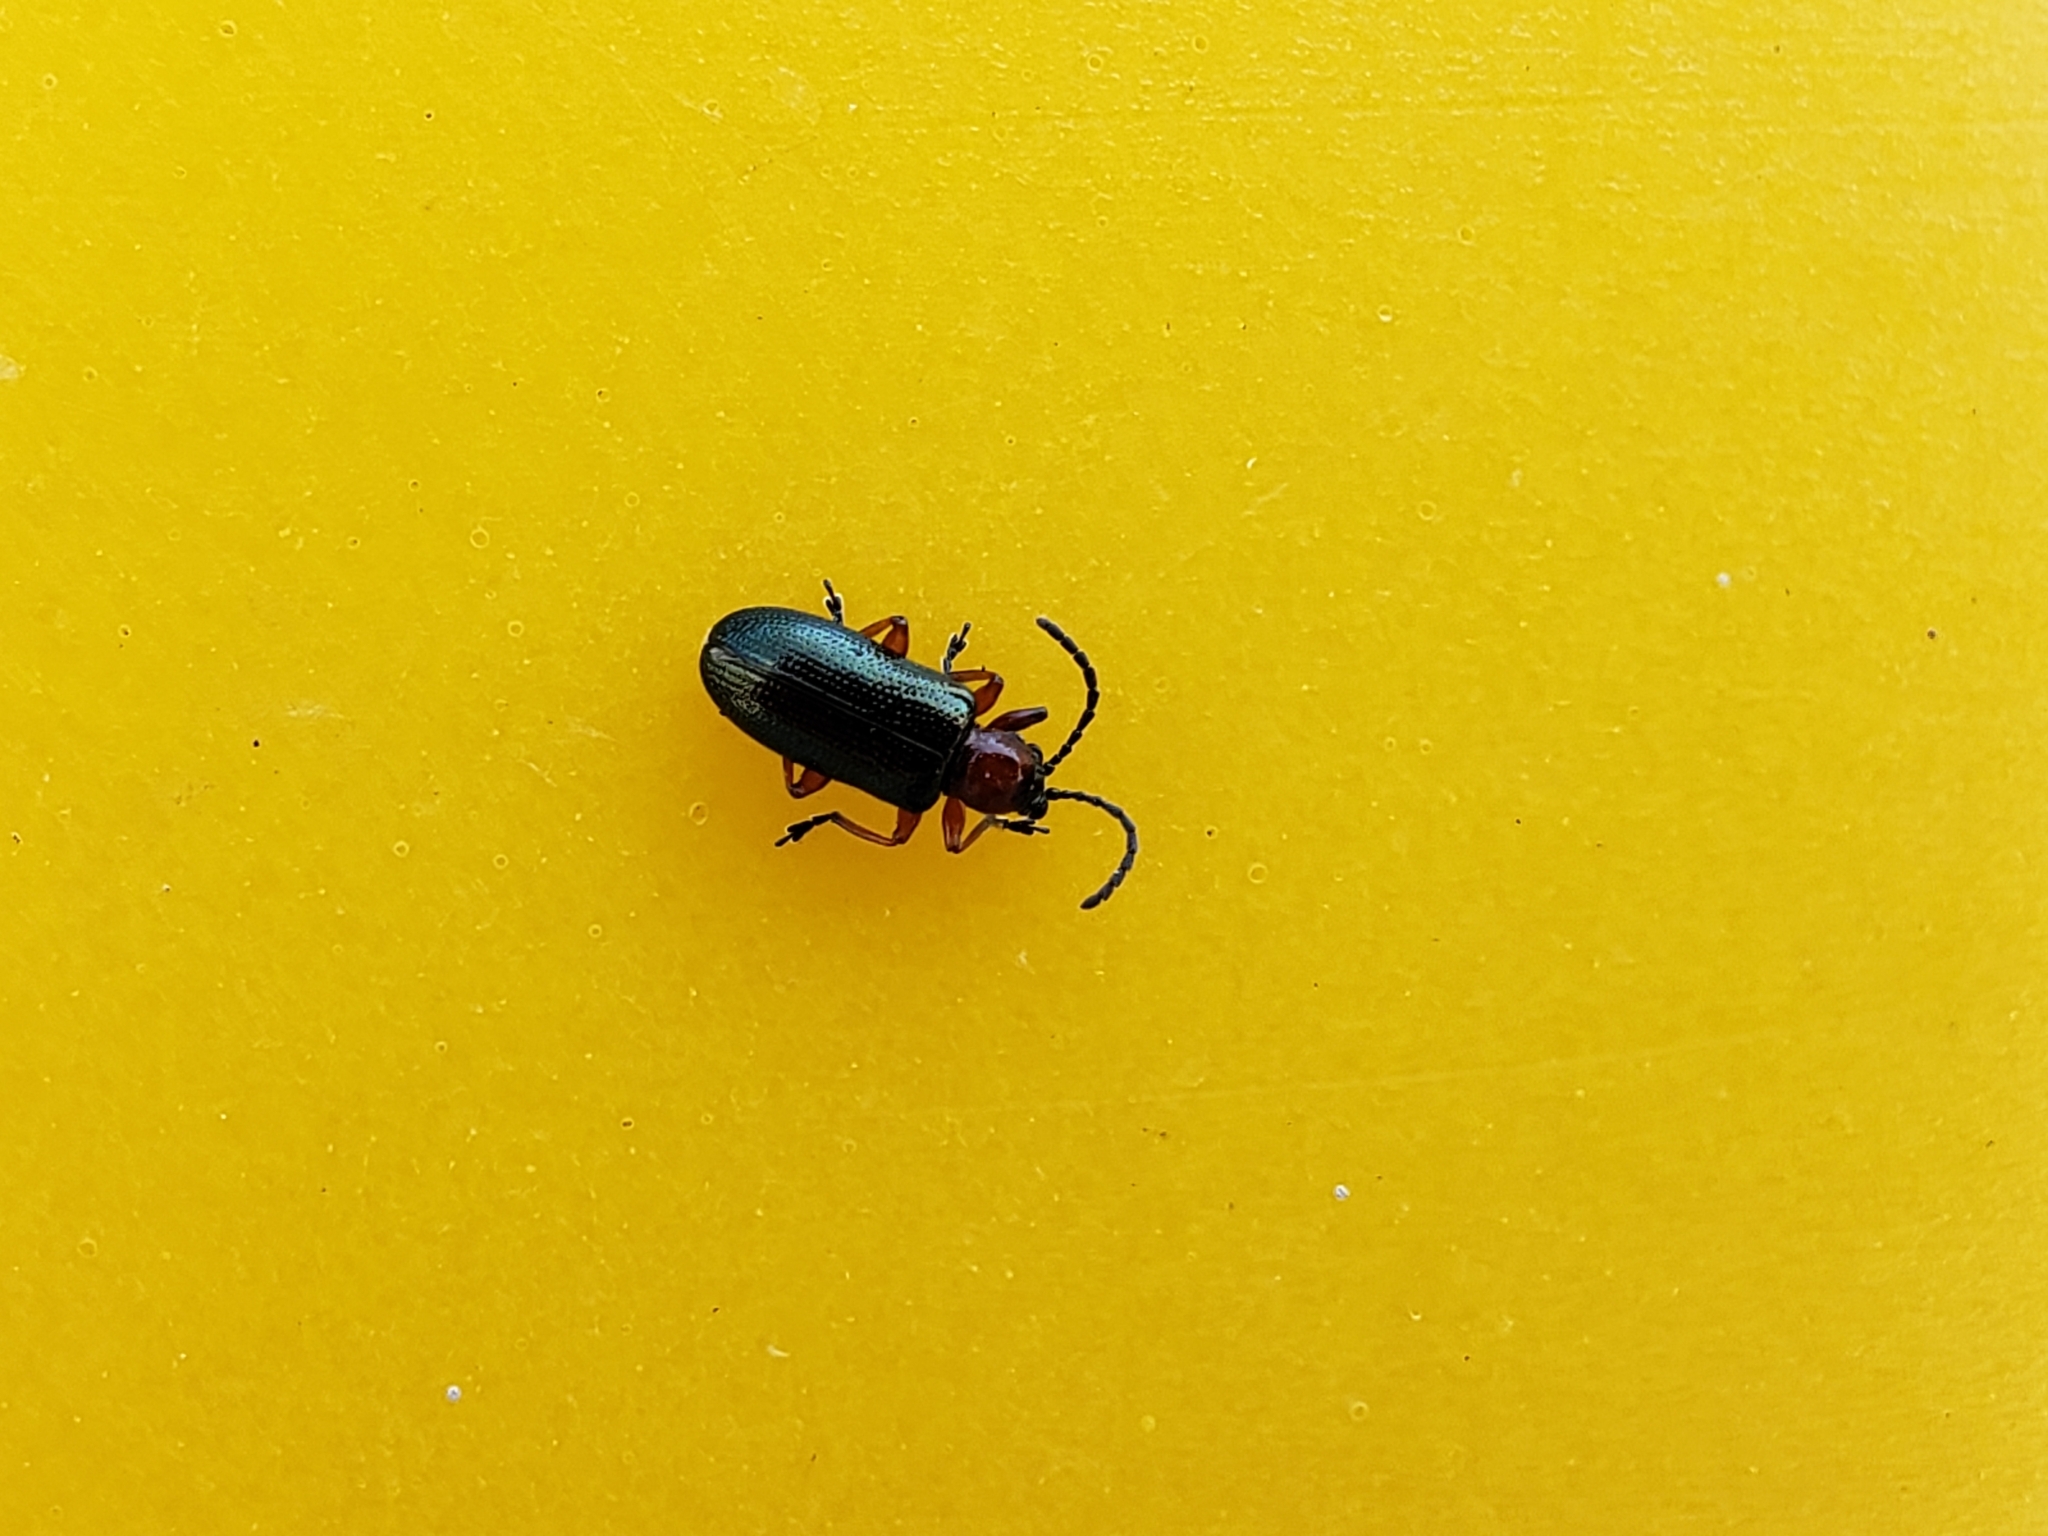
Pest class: cereal_leaf_beetle